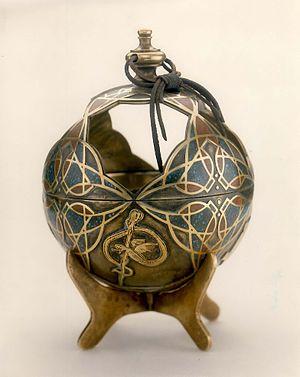
Le Liahona est un objet figurant dans le Livre de Mormon. C'est une boule d'airain contenant deux aiguilles qui donnaient la direction - comme un compas - et aussi des instructions spirituelles à Léhi et à ceux qui étaient avec lui lorsqu'ils étaient justes. La boule fonctionnait selon la foi et la diligence. Dieu fournit le Liahona et donna des instructions par son intermédiaire.